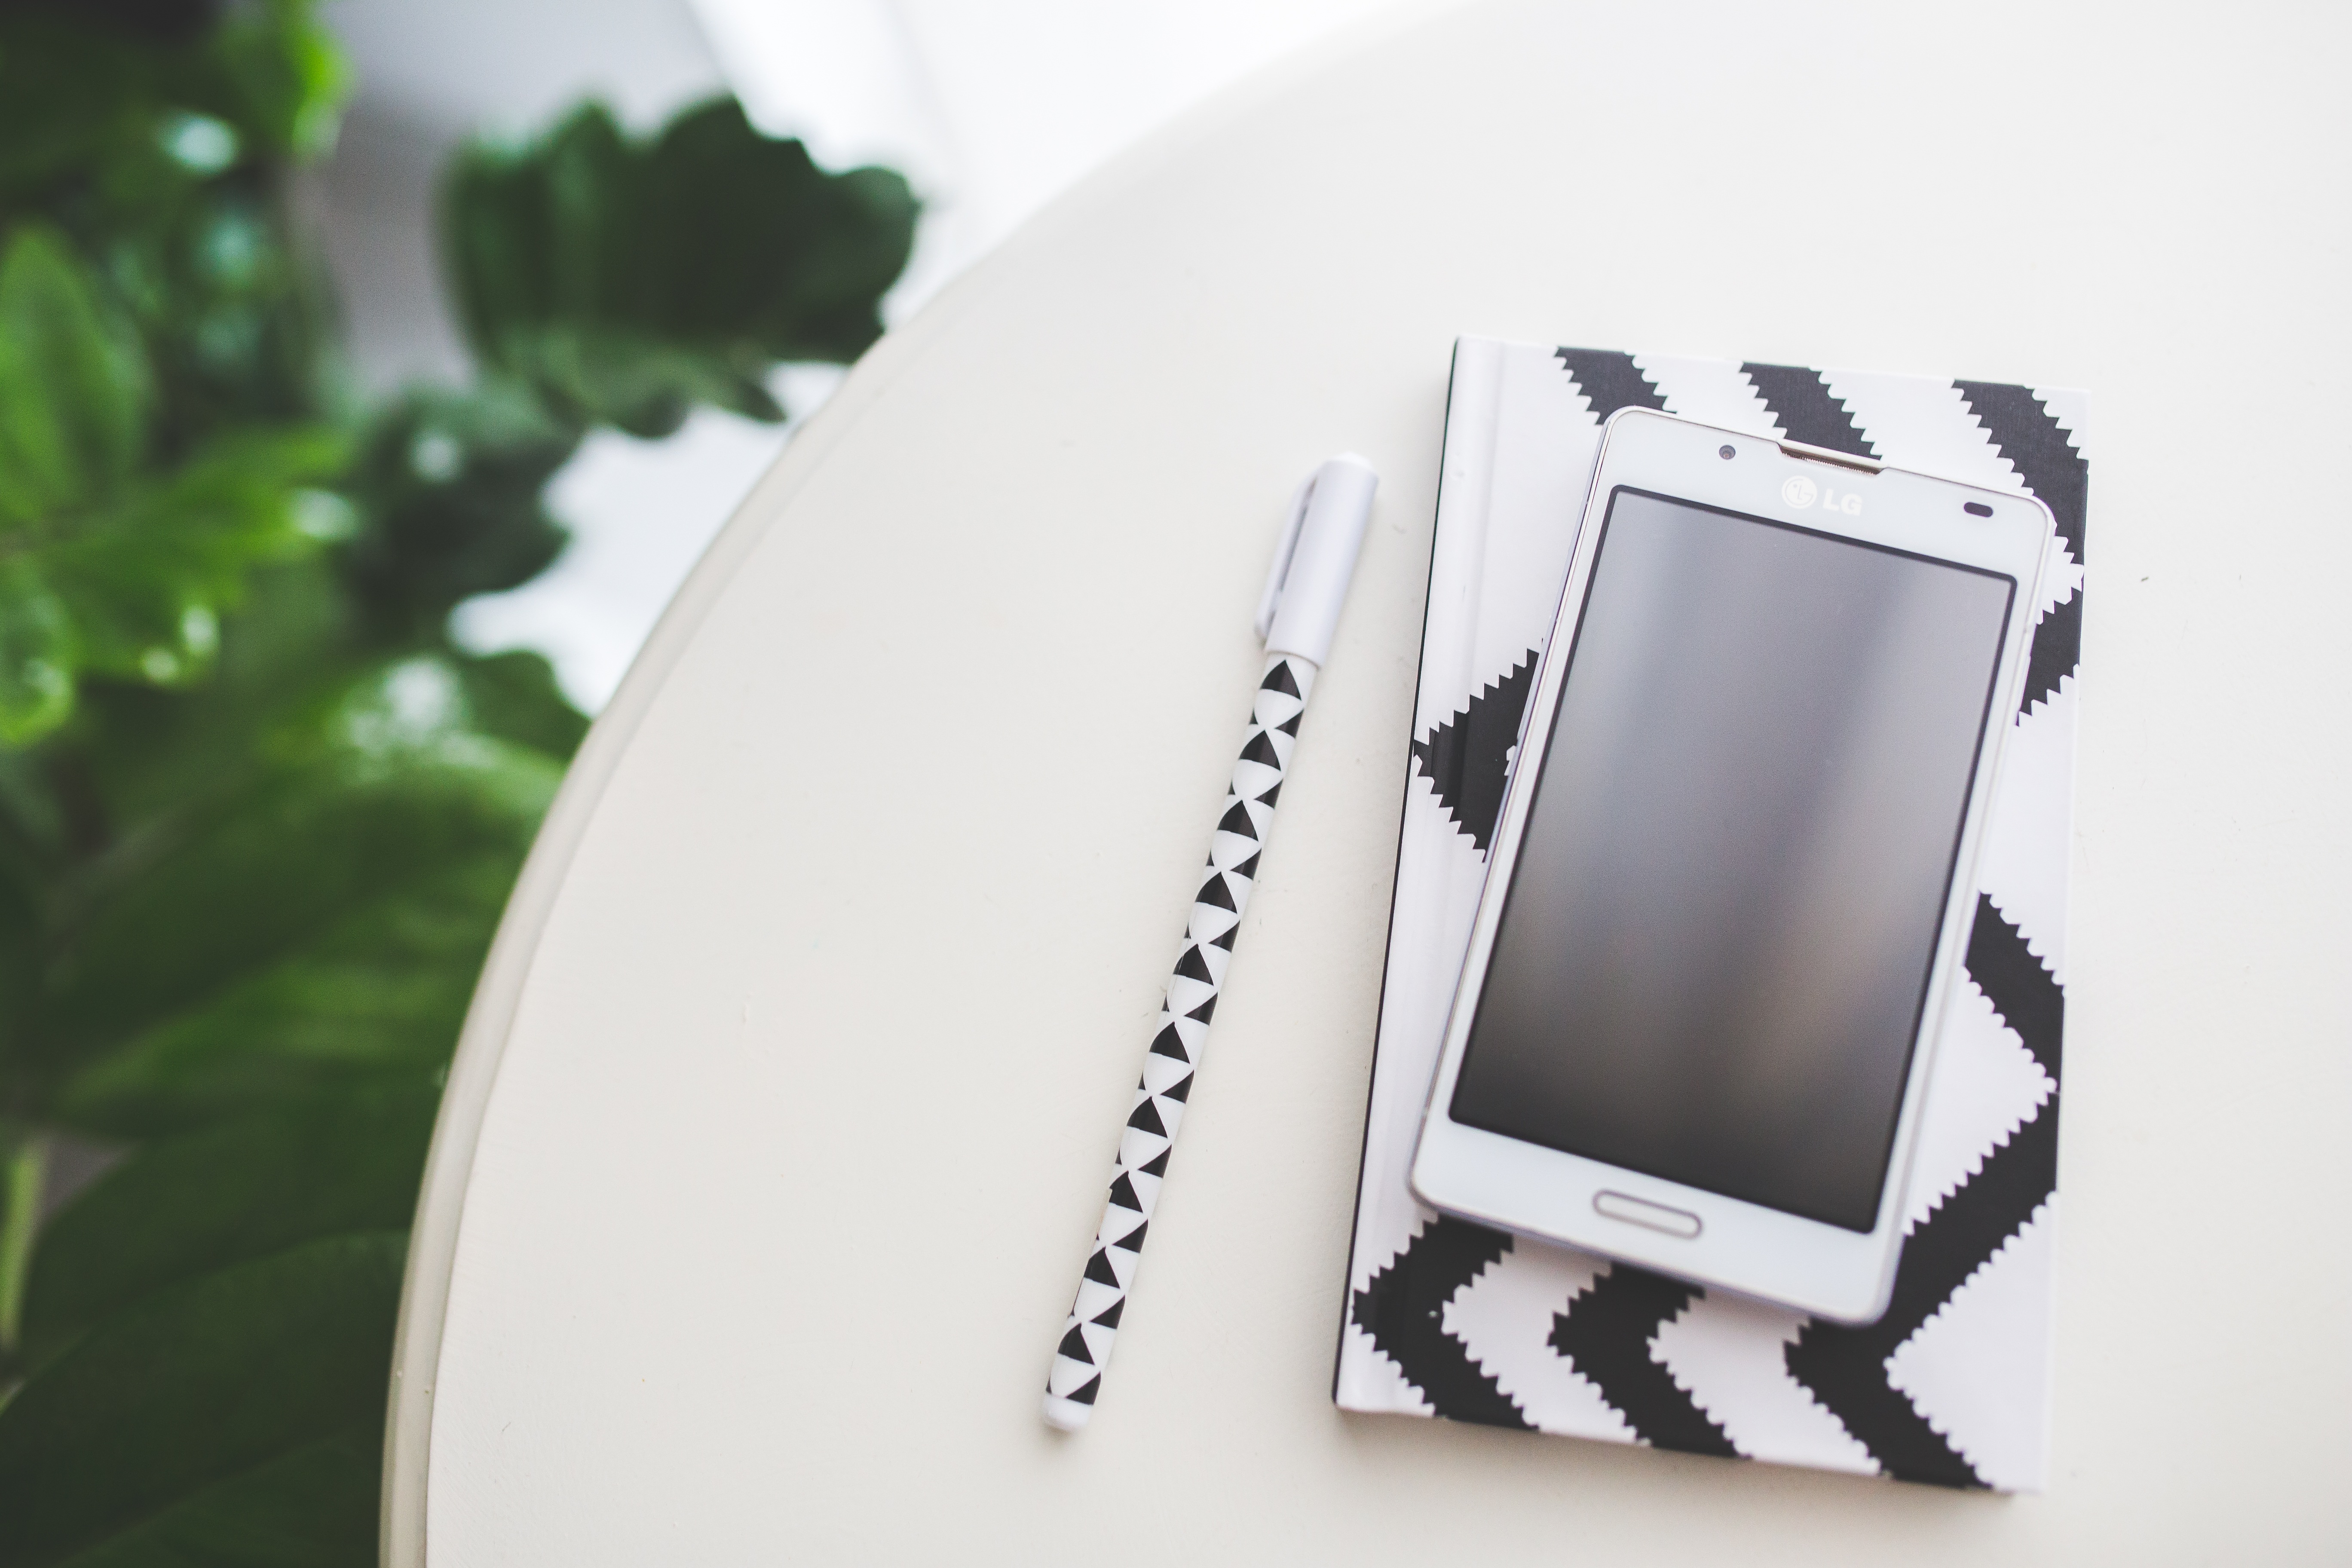
notebook, smartphone, mobile, hand, screen, technology, white, pen, phone, gadget, black, closeup, mobile phone, note, brand, product, tech, notes, fashion accessory, screentouch, empty screen